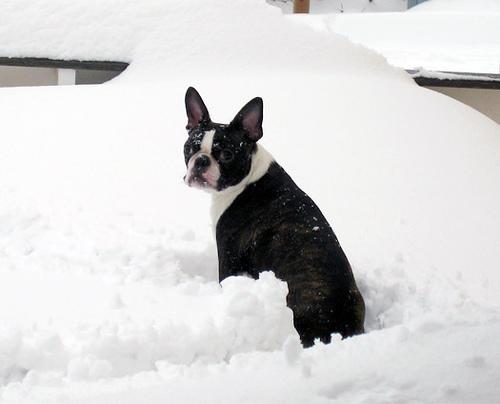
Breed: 230-n000084-Boston_bull